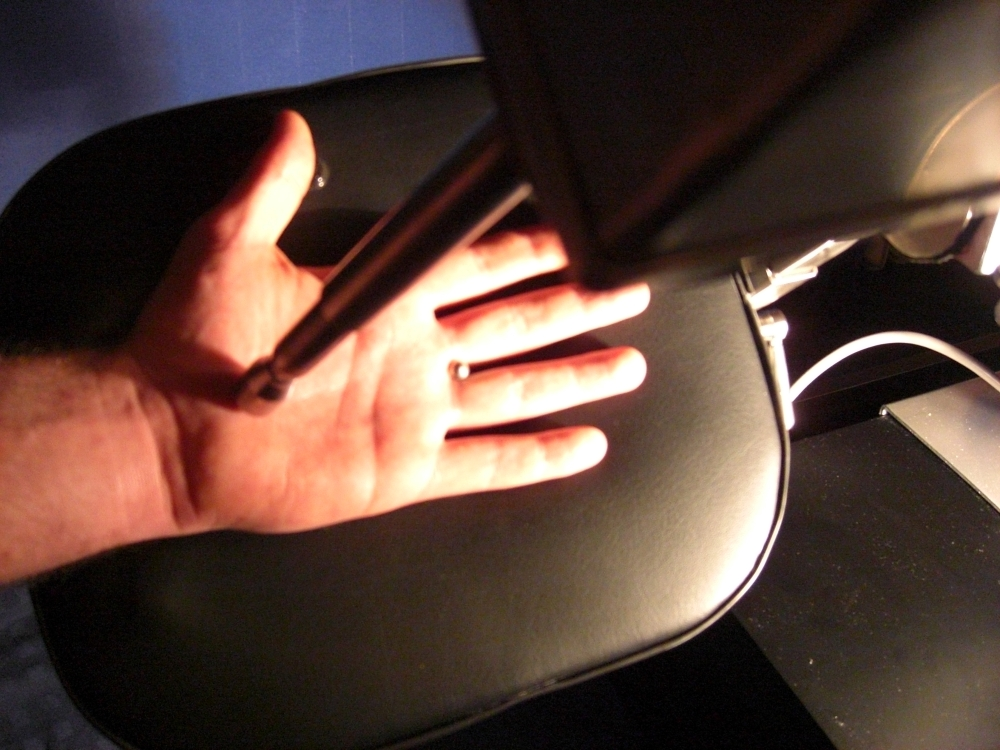
Lormer mit Hand
Specialty: medical-devices